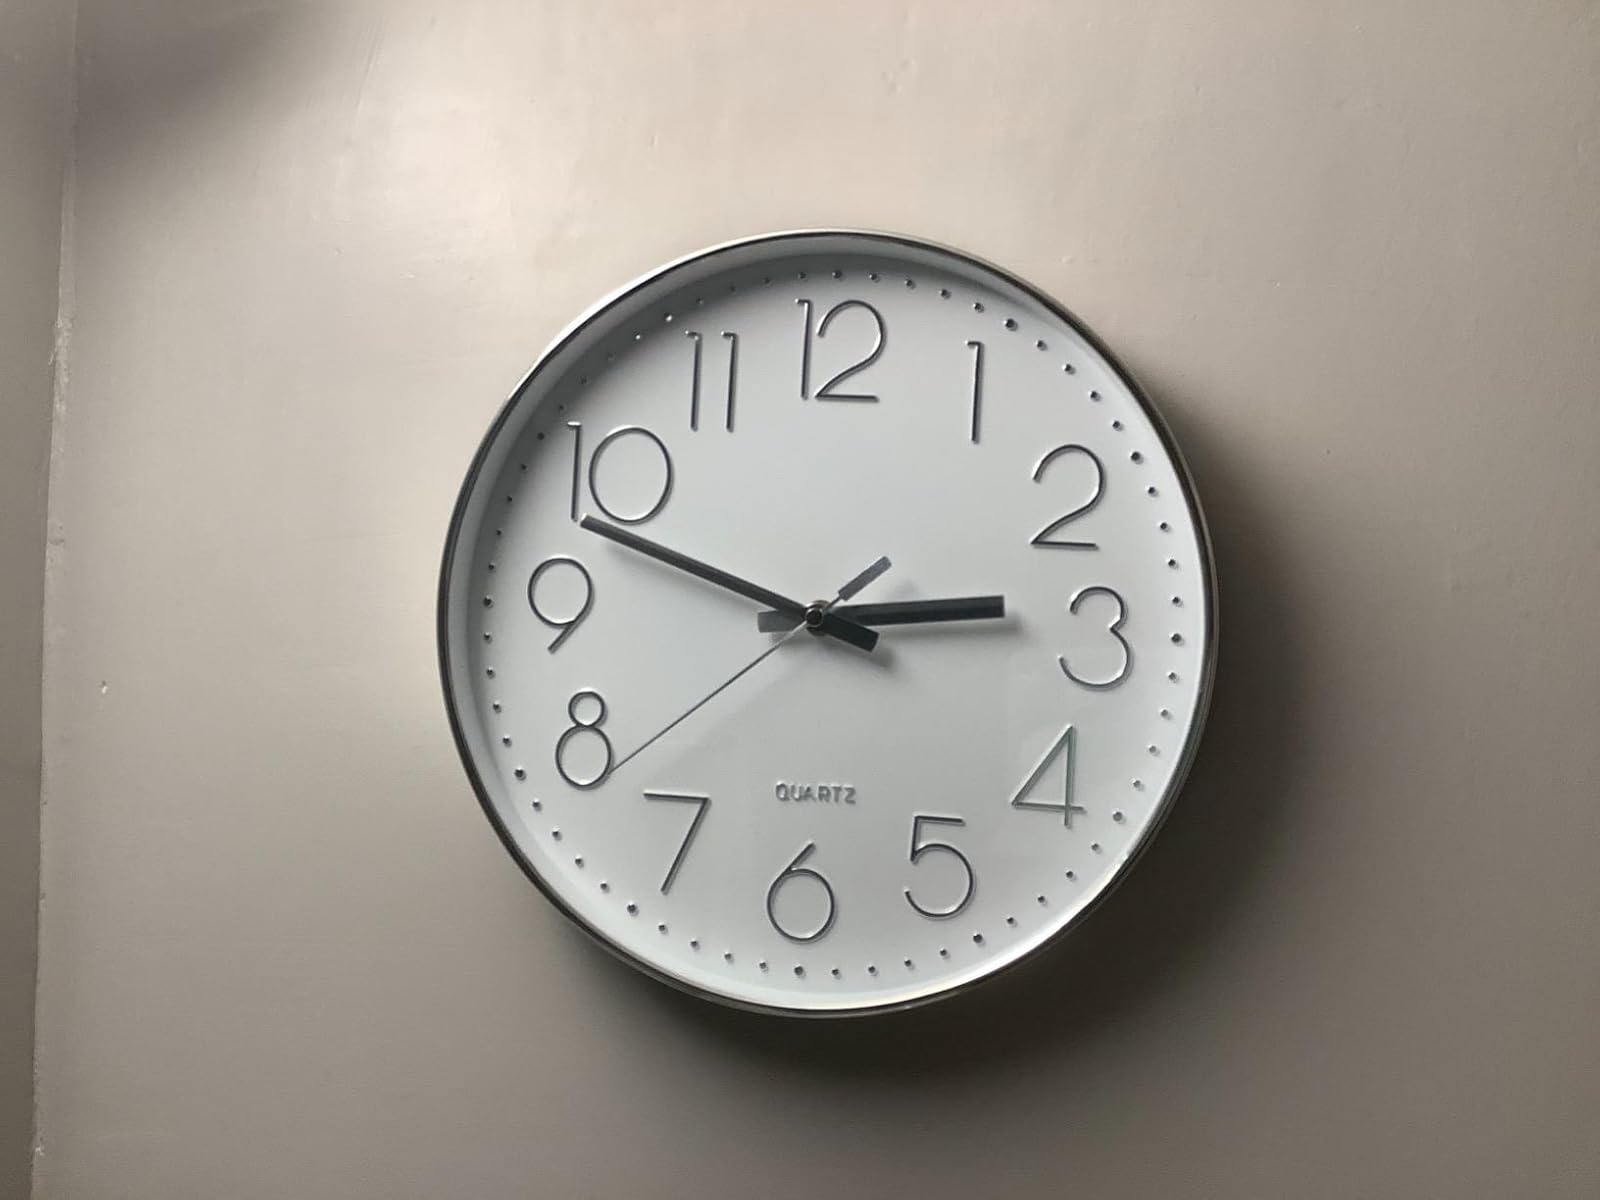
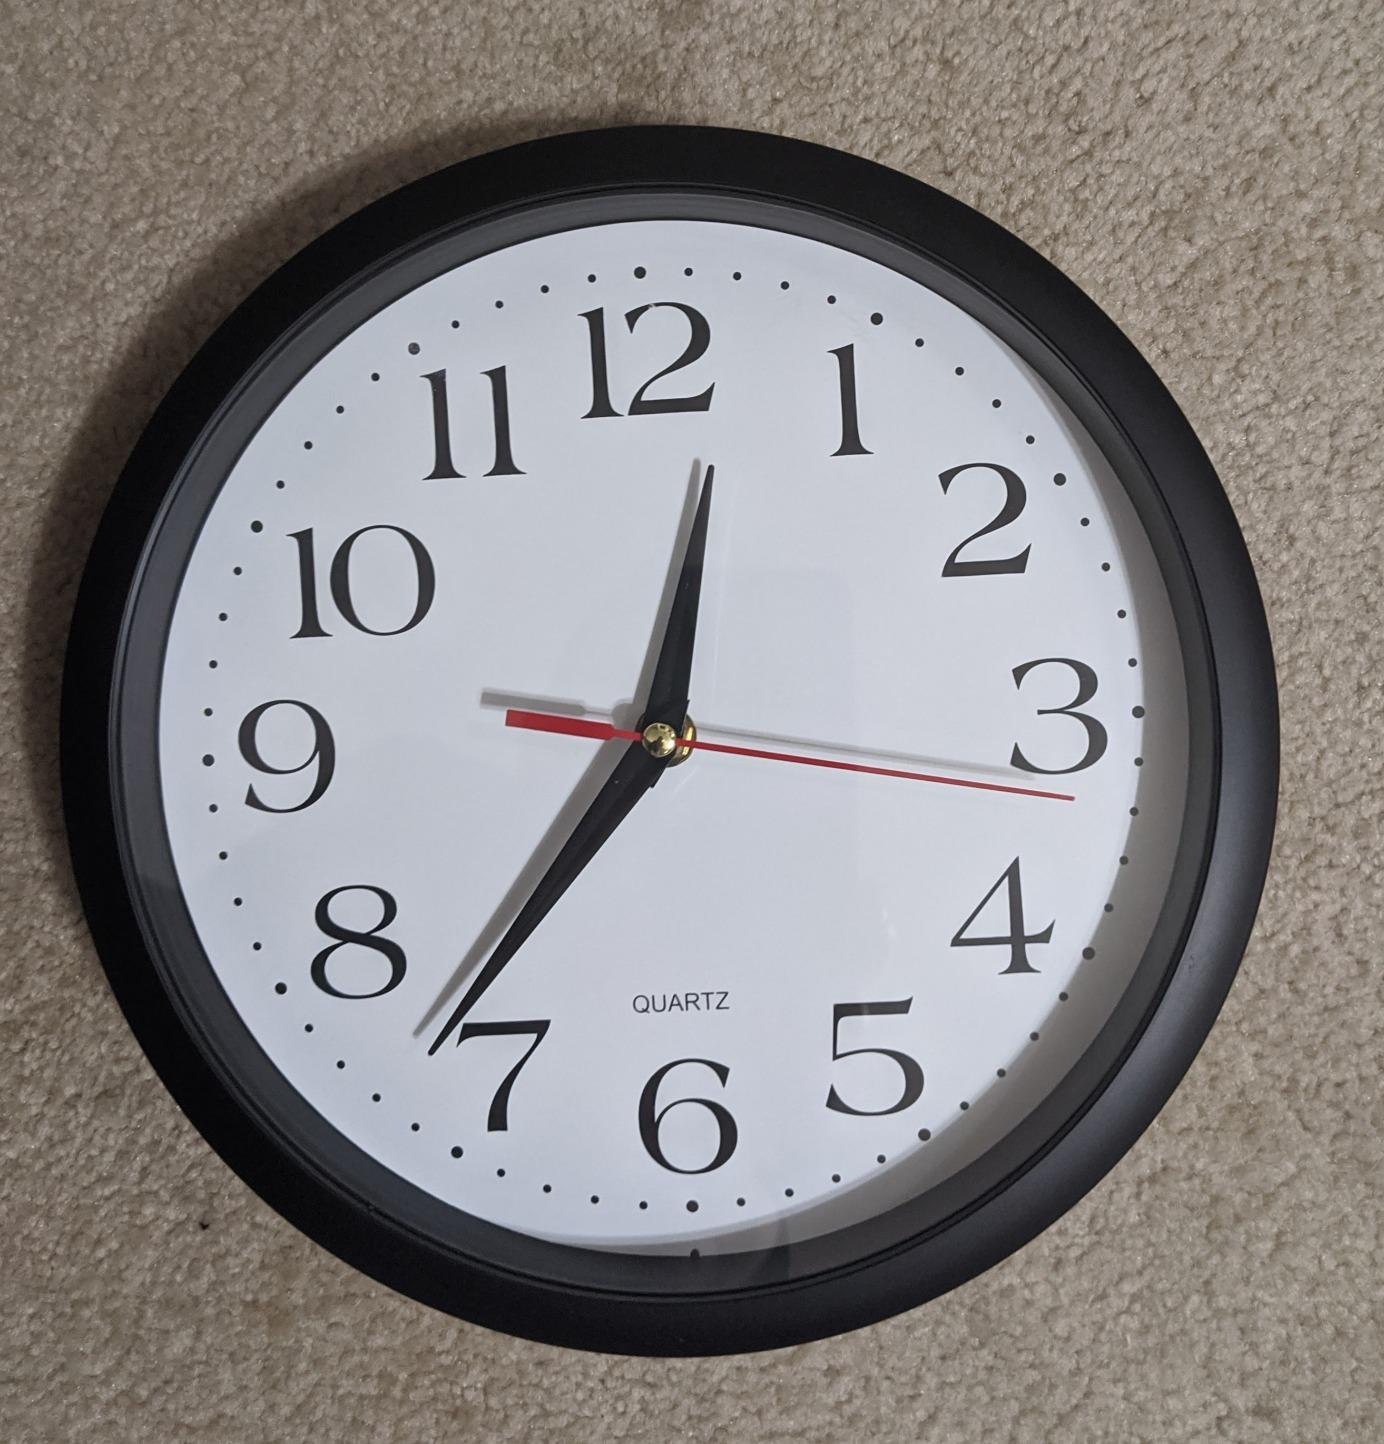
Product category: clock
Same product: no